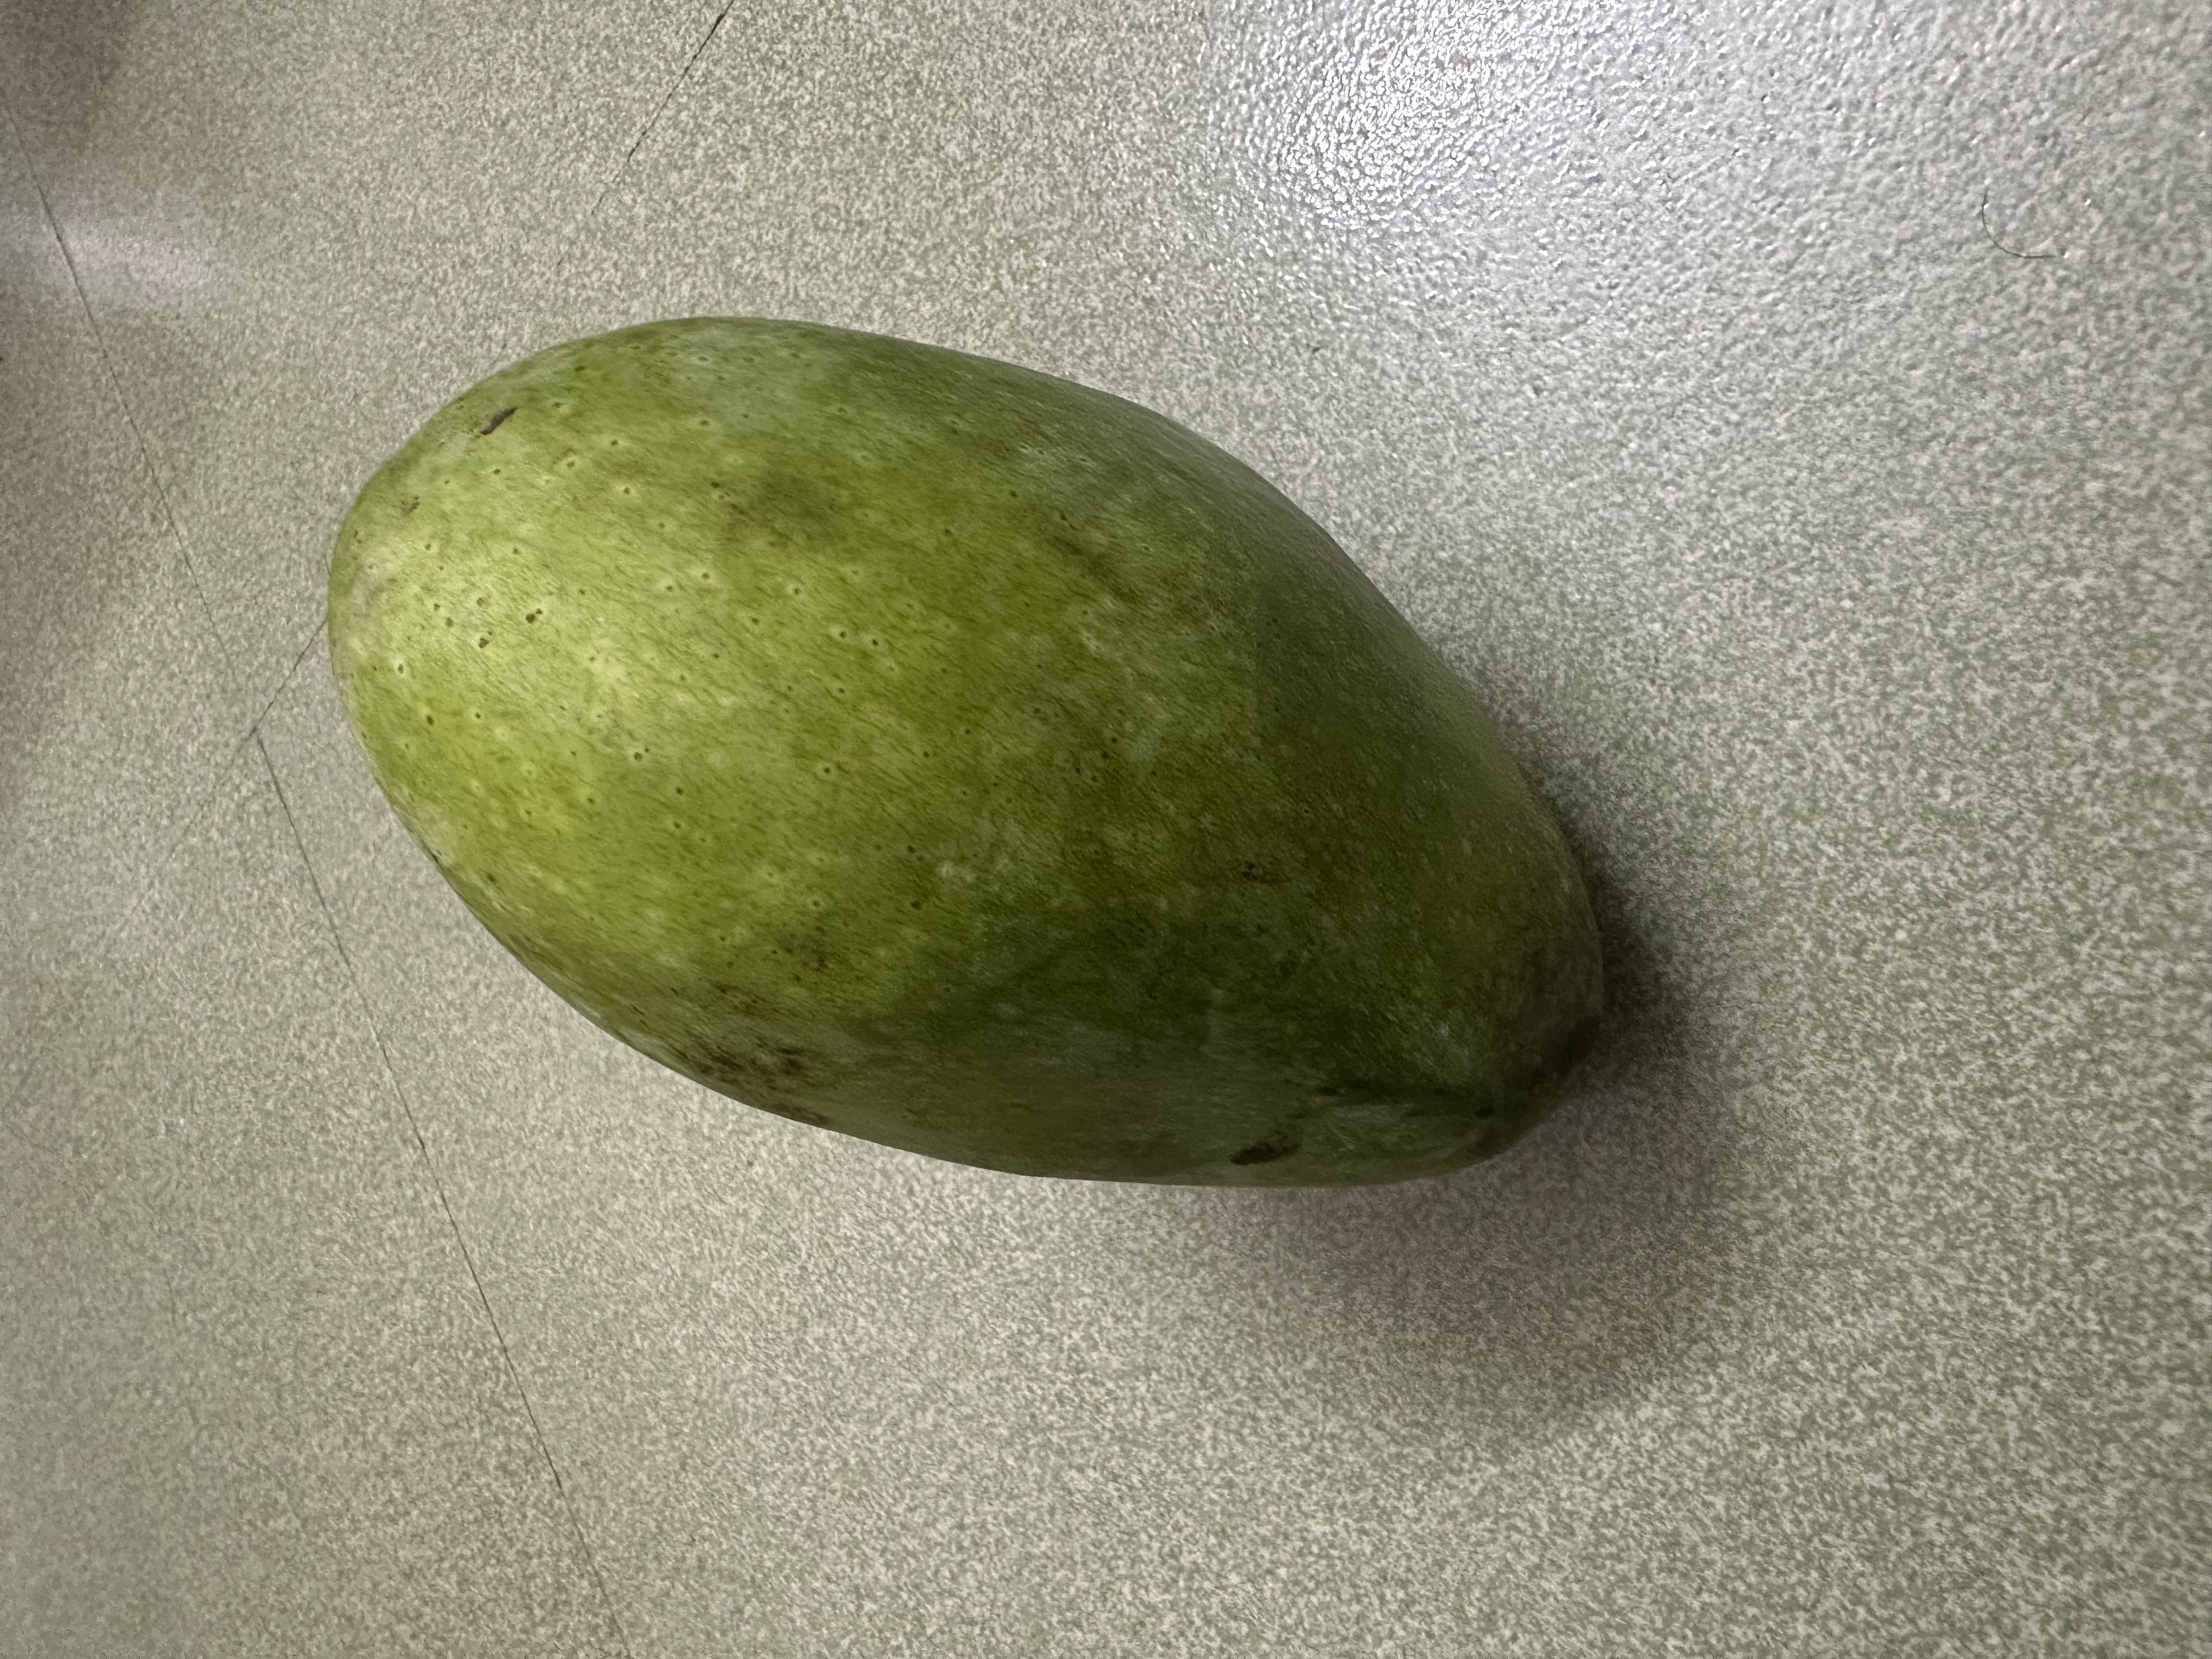
Mango variety: Fazlee